Anglo-Irish people

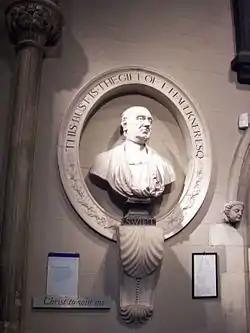
Marble bust of The V. Rev. Jonathan Swift, inside St Patrick's Cathedral, Dublin. Swift was Dean of St Patrick's from 1713 to 1745.

Not all Anglo-Irish people could trace their origins to the Protestant English settlers of the Cromwellian period; some were of Welsh stock, and others descended from Old English or even native Gaelic converts to Anglicanism. Members of this ruling class commonly identified themselves as Irish, while retaining English habits in politics, commerce, and culture. They participated in the popular English sports of the day, particularly racing and fox hunting, and intermarried with the ruling classes in Great Britain. Many of the more successful of them spent much of their careers either in Great Britain or in some part of the British Empire. Many constructed large country houses, which became known in Ireland as Big Houses, and these became symbolic of the class' dominance in Irish society.